Bachir Attar

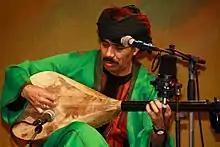
Image of Bachir Attar

Bachir Attar (Arabic: بشير عطار, born 1964) is a Moroccan musician and the leader of The Master Musicians of Jajouka led by Bachir Attar. He is the son of Hadj Abdesalam Attar, who led the group Master Musicians of Jajouka at the time of their album, "Brian Jones Presents The Pipes of Pan at Jajouka", produced by Brian Jones in 1968.